Christian Heinrich Erndel

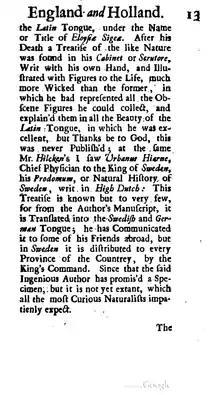
"Relation of a Journey" (1706-7) Mr. Hilcken & Swedish Royal Personal Physician Hiarne

A year and two months after his father's passing, Christian Heinrich Erndelius Dresdensis graduated on 16 November 1694 at Wittenberg University. Thereafter, he studied at Altdorf University, from which he graduated in 1699. On 10 February 1700 Erndel's Leipzig University dissertation, written in Latin, "Dissertationem De Usu Historiae Naturalis Exotico-Geographicae In Medicina, Consensu Inclytissimae Facultatis Philosophicae Lipsiensis, Ad d. X. Februarii A.R.S. M.DCC. Publicae Eruditorum Censurae subiicit, Christianus Henricus Erndl/ Dresdensis ... Respondente Daniele Kießling/ Budissa-Lus." was published. In Leipzig, on 23 September 1701, he read "pro loco" for admission to the Faculty of Medicine: "Disp. med. ex veneno salutem sistens." Thereafter, he graduated.